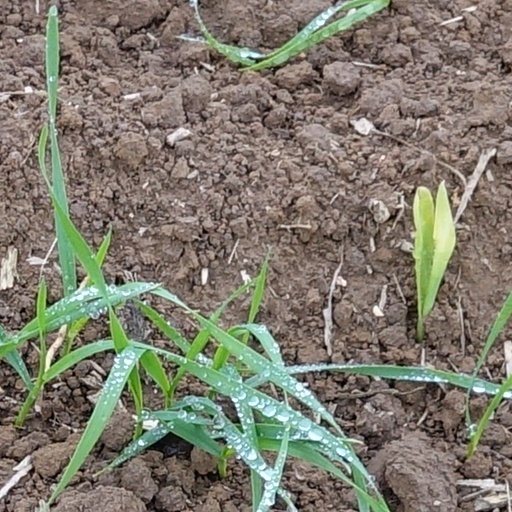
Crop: wheat